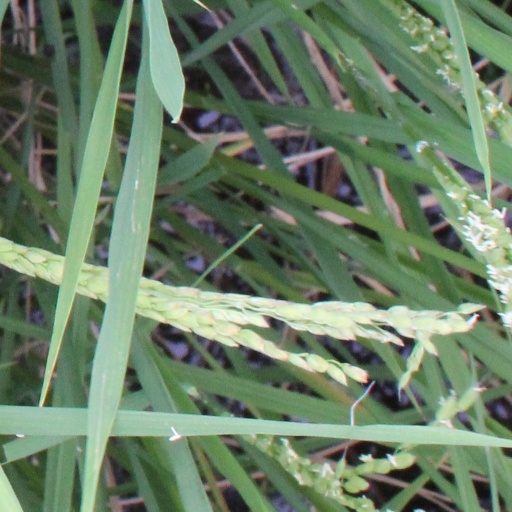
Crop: rice